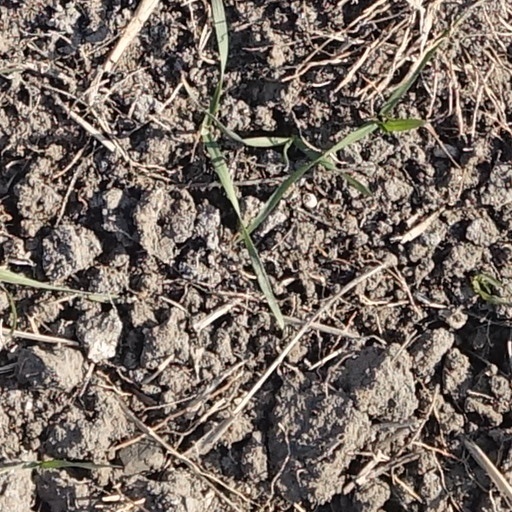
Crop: wheat